Rudolf Leubuscher

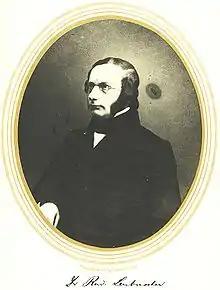

Rudolf Leubuscher (12 December 1822 – 23 October 1861) was a German physician and psychiatrist who was a native of Breslau.